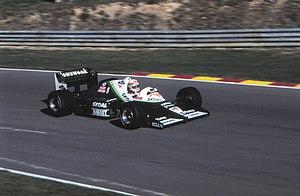
La RAM 03 est une monoplace de Formule 1 engagée par l'écurie britannique RAM Racing lors du championnat du monde de Formule 1 1985. Elle est pilotée par l'Allemand Manfred Winkelhock, remplacé par le Britannique Kenny Acheson, et par le Français Philippe Alliot. En 1986, une version B est engagée par le Néo-Zélandais Mike Thackwell lors du Grand Prix automobile du Brésil 1986, en vain.